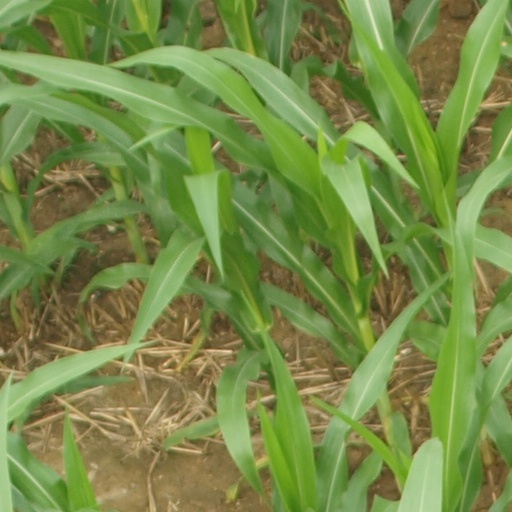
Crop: maize; corn